Luminous blue variable

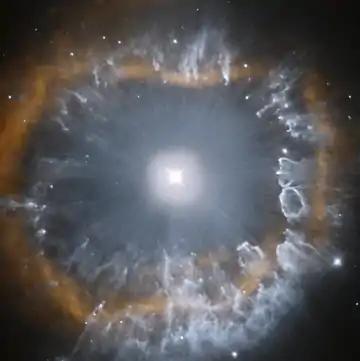
Luminous blue variable AG Carinae as seen by the Hubble Space Telescope

Luminous blue variables (LBVs) are rare, massive, evolved stars that show unpredictable and sometimes dramatic variations in their spectra and brightness. They are also known as S Doradus variables after S Doradus, one of the brightest stars of the Large Magellanic Cloud.